Raja Vikramarka (2021 film)

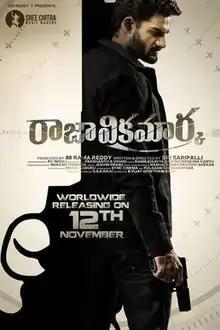
Theatrical release poster

Raja Vikramarka is a 2021 Indian Telugu-language action spy thriller film written and directed by Sri Saripalli in his directorial debut and produced by Rama Reddy. The film stars Kartikeya, Tanya Ravichandran and P. Sai Kumar in the lead roles, while Sudhakar Komakula, Pasupathy, Tanikella Bharani, and Harsha Vardhan play supporting roles. The music was composed by Prashanth R Vihari with cinematography by P. C. Mouli and editing by Jesvin Prabu. The film was released on 12 November 2021.